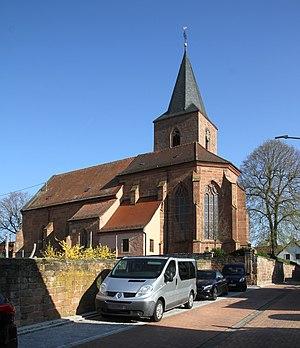
Église Saint-Michel de Rohrbach‎.